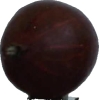
Label: gooseberry